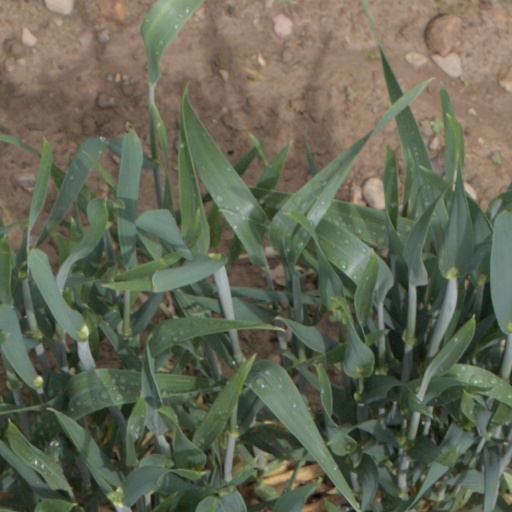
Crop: wheat